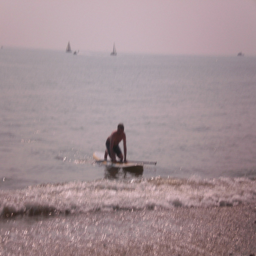
A man riding a board on a large body of water.
The paddle surfer is kneeling on his board in the water.
a man kneels down on a surf board in the water
a surfer kneels on his surfboard as he glides in towards shore
A surfer is floating in to the shore.